TERF (acronym)

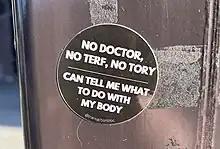
Anti-TERF sticker in the United Kingdom

Some commentators refer to the United Kingdom, often in a jocular or droll fashion, as "TERF Island". The name references the perception that gender-critical activism and anti-trans rhetoric are particularly culturally prominent in the United Kingdom compared to the United States or other locations. In their 2024 book "Who's Afraid of Gender?", philosopher Judith Butler explores this notion, as well as the history of the gender-critical movement in the UK.